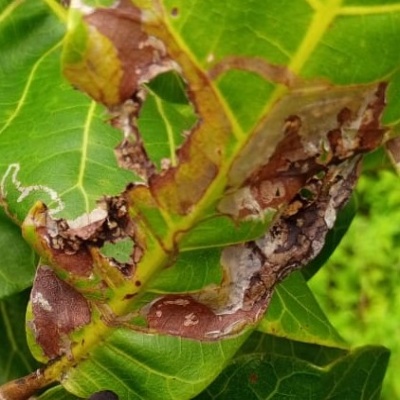
Crop: Cassava
Condition: brown spot